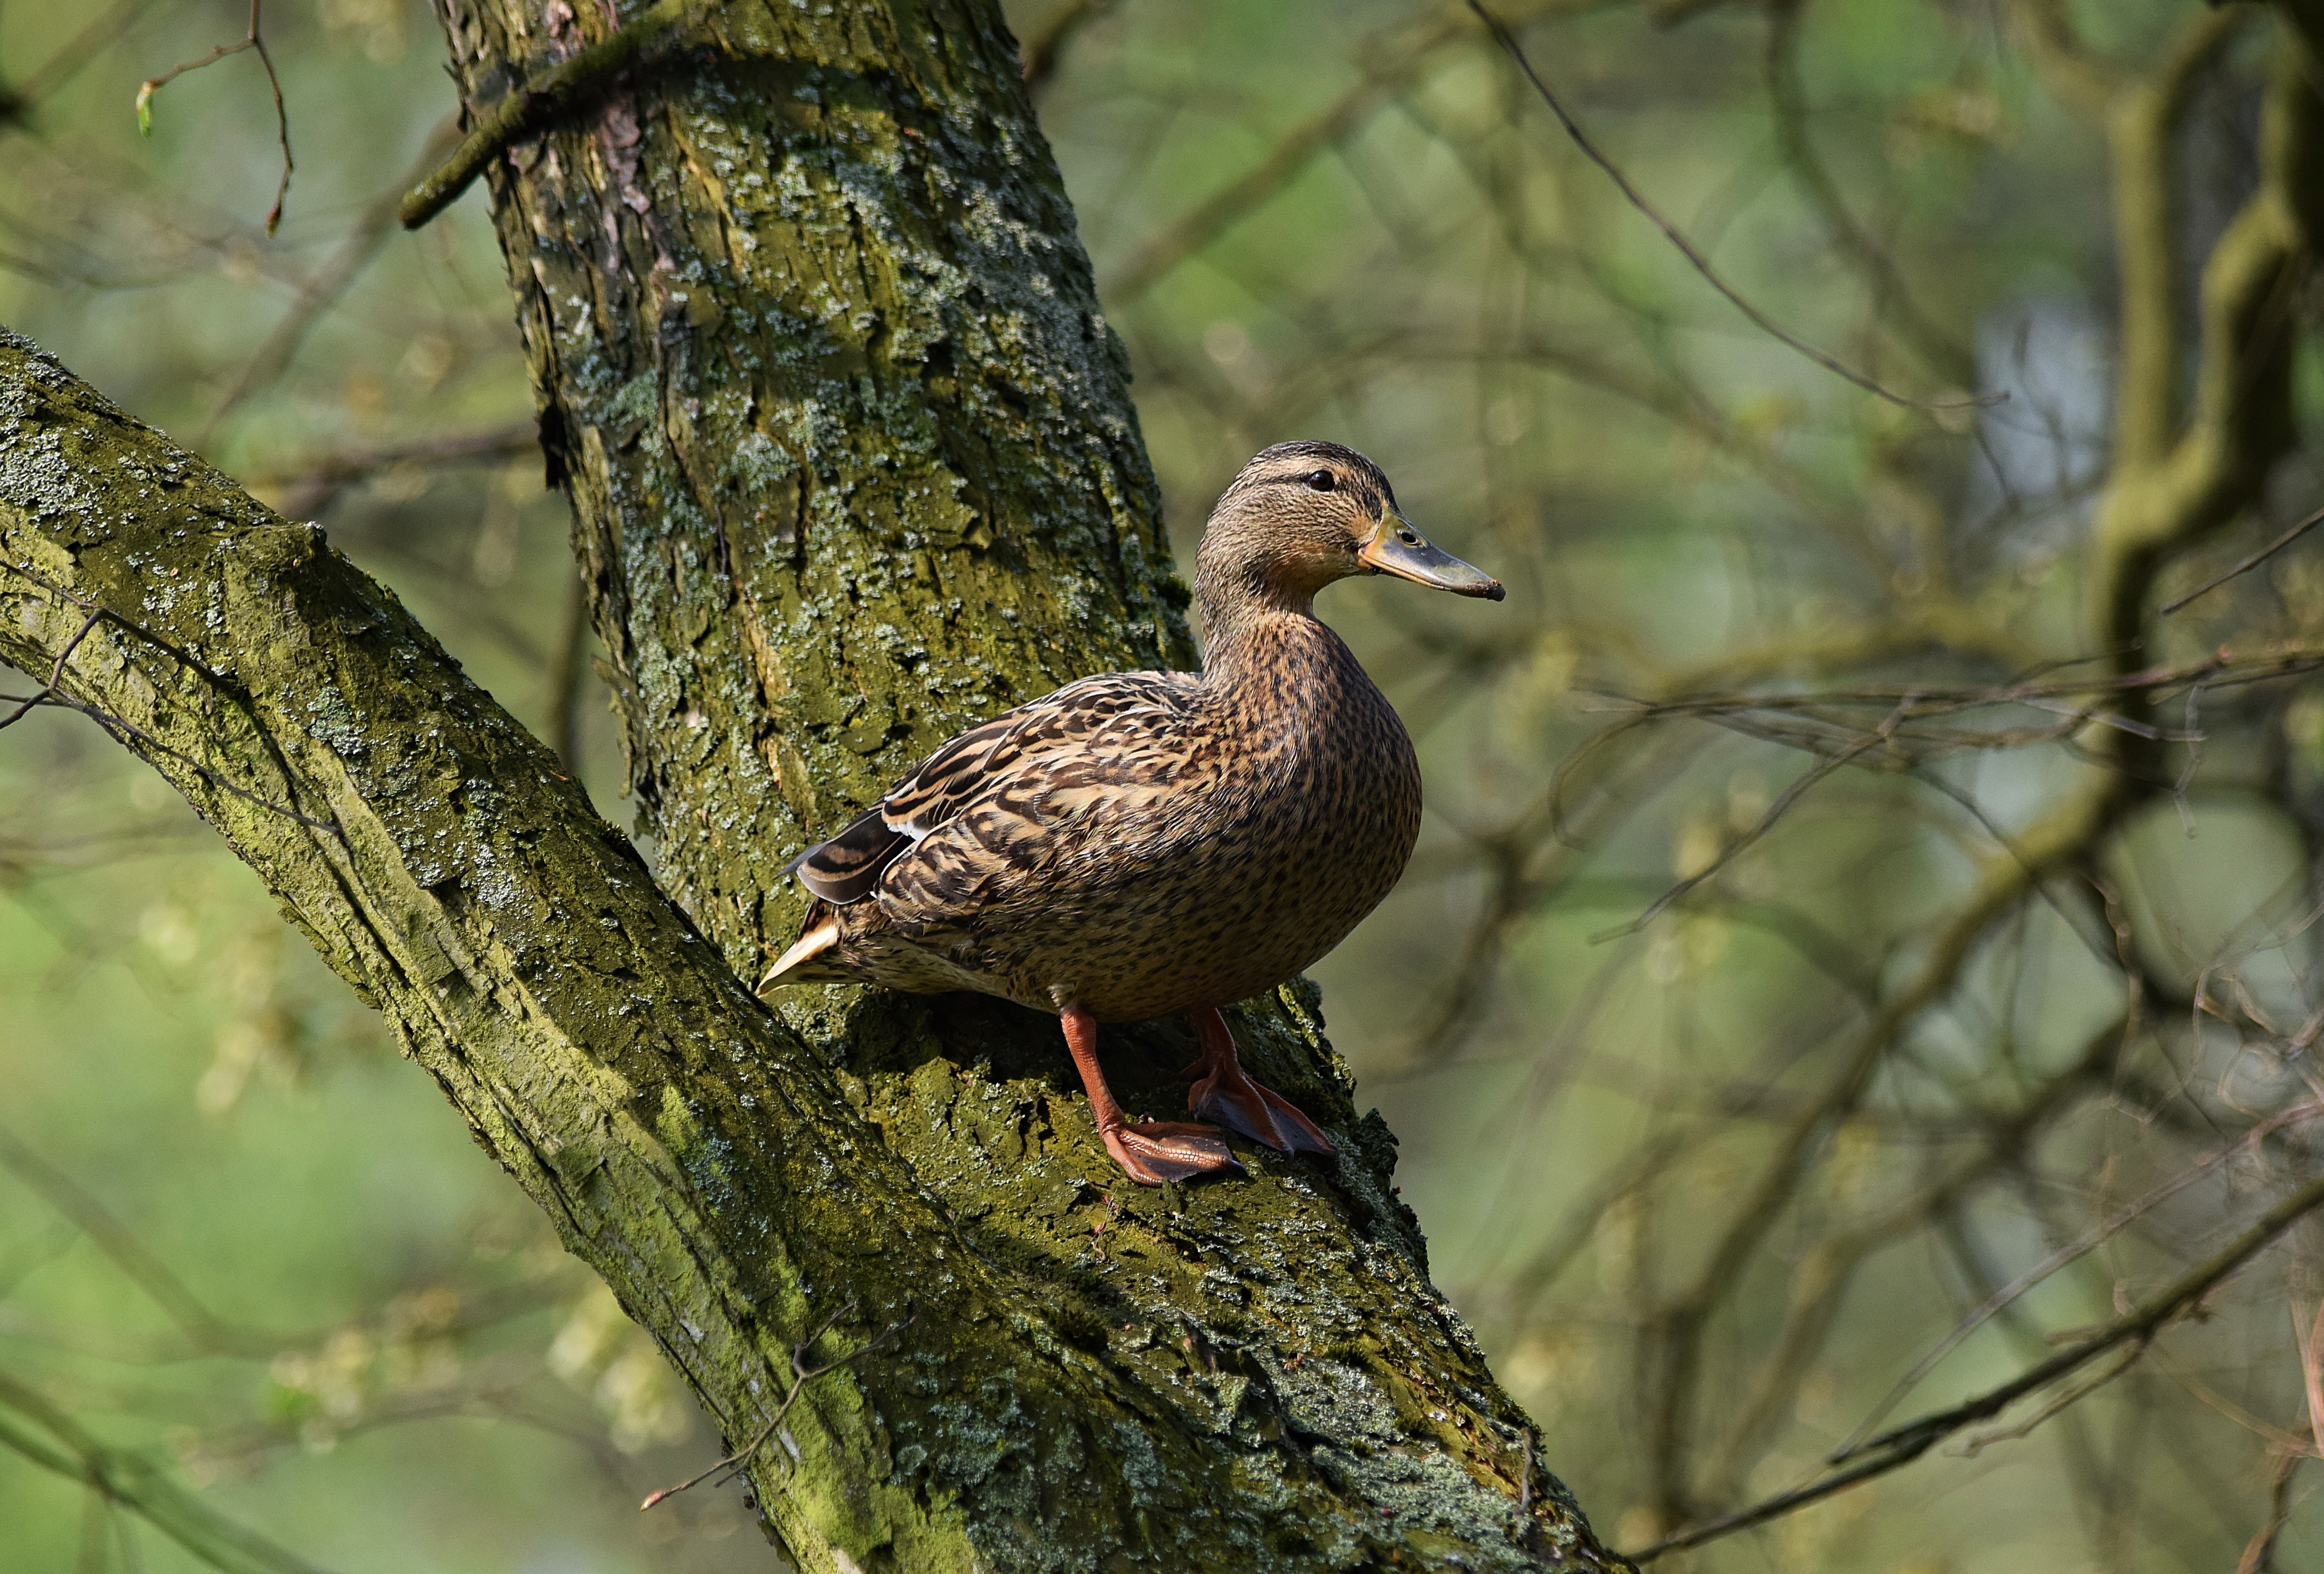
tree, nature, branch, bird, morning, river, wildlife, beak, fauna, birds, duck, vegetation, branches, vertebrate, ducks, waterfowl, water bird, ducks geese and swans